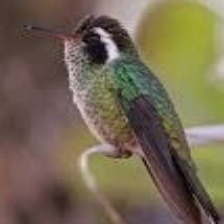
Species: WHITE EARED HUMMINGBIRD
Scientific name: BASILINNA LEUCOTIS
ImageNet parent category: hummingbird